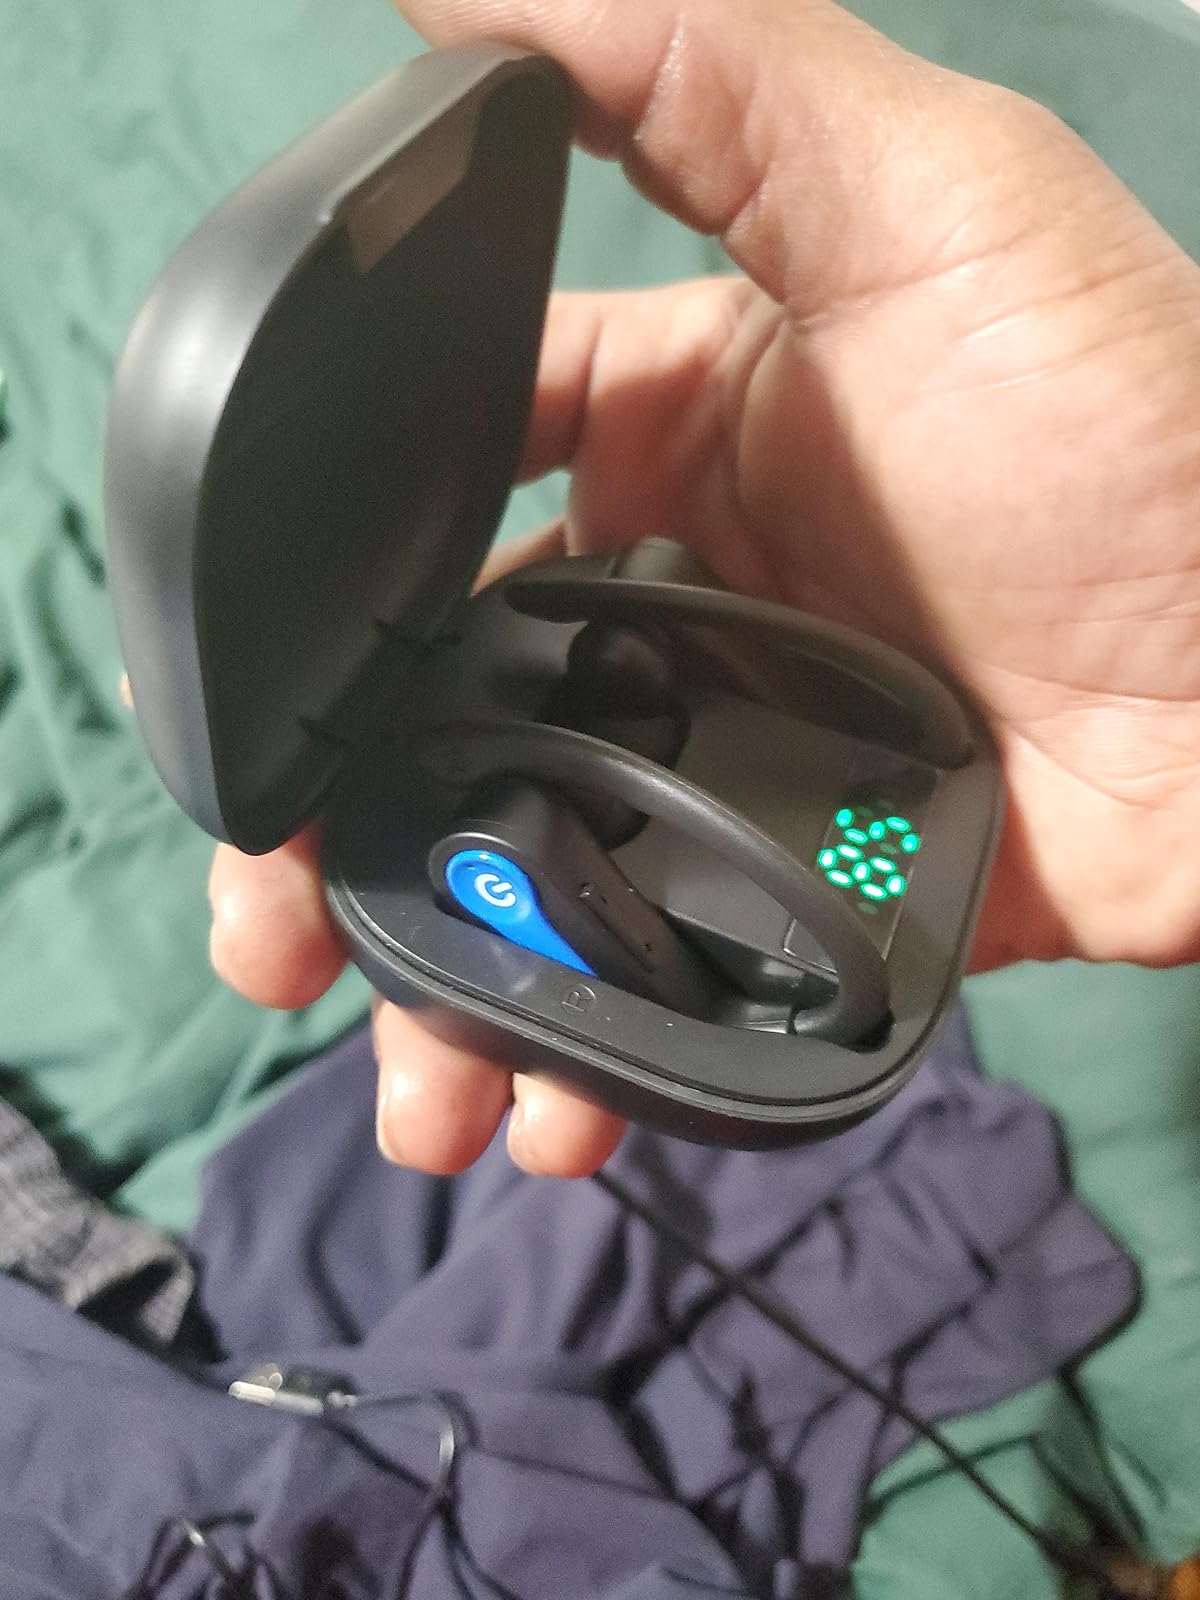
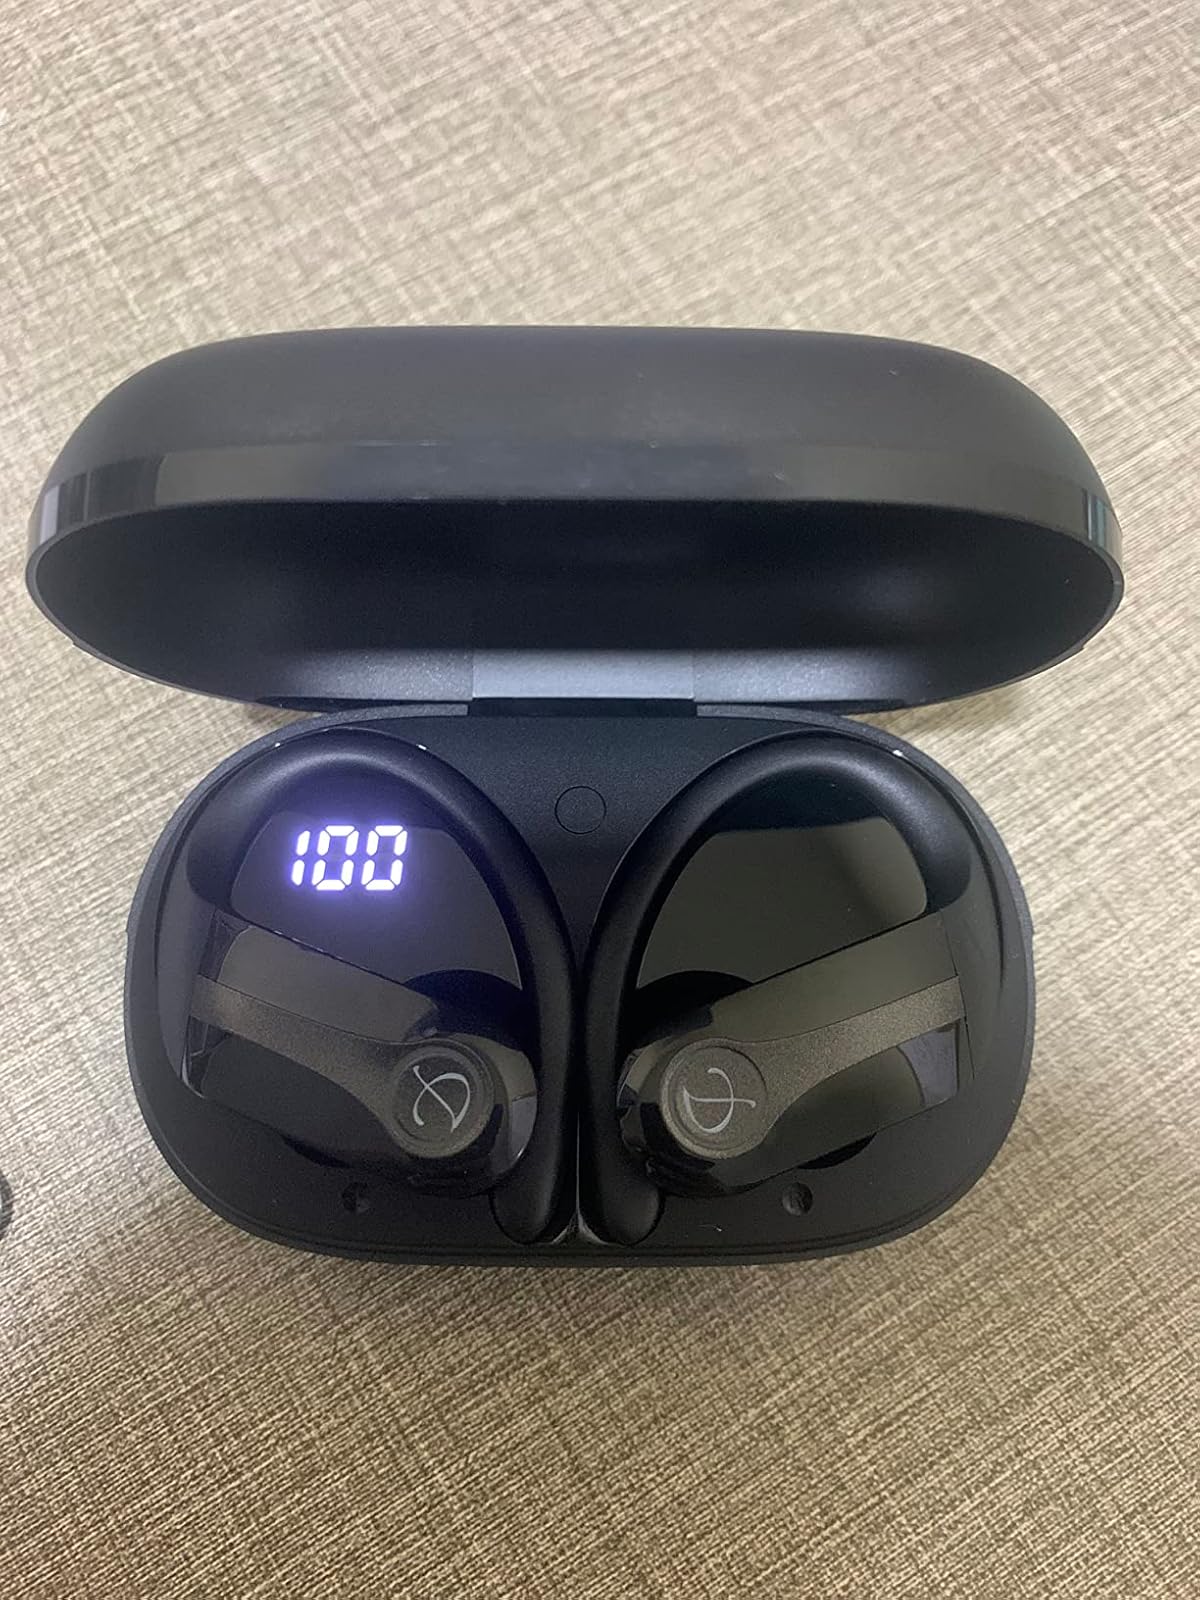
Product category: earbuds
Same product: no